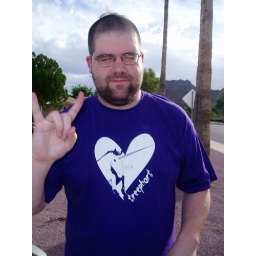
adam in his awesome treephort shirt in phoenix, outside lesa and jessie's house